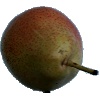
Label: Pear Forelle 1